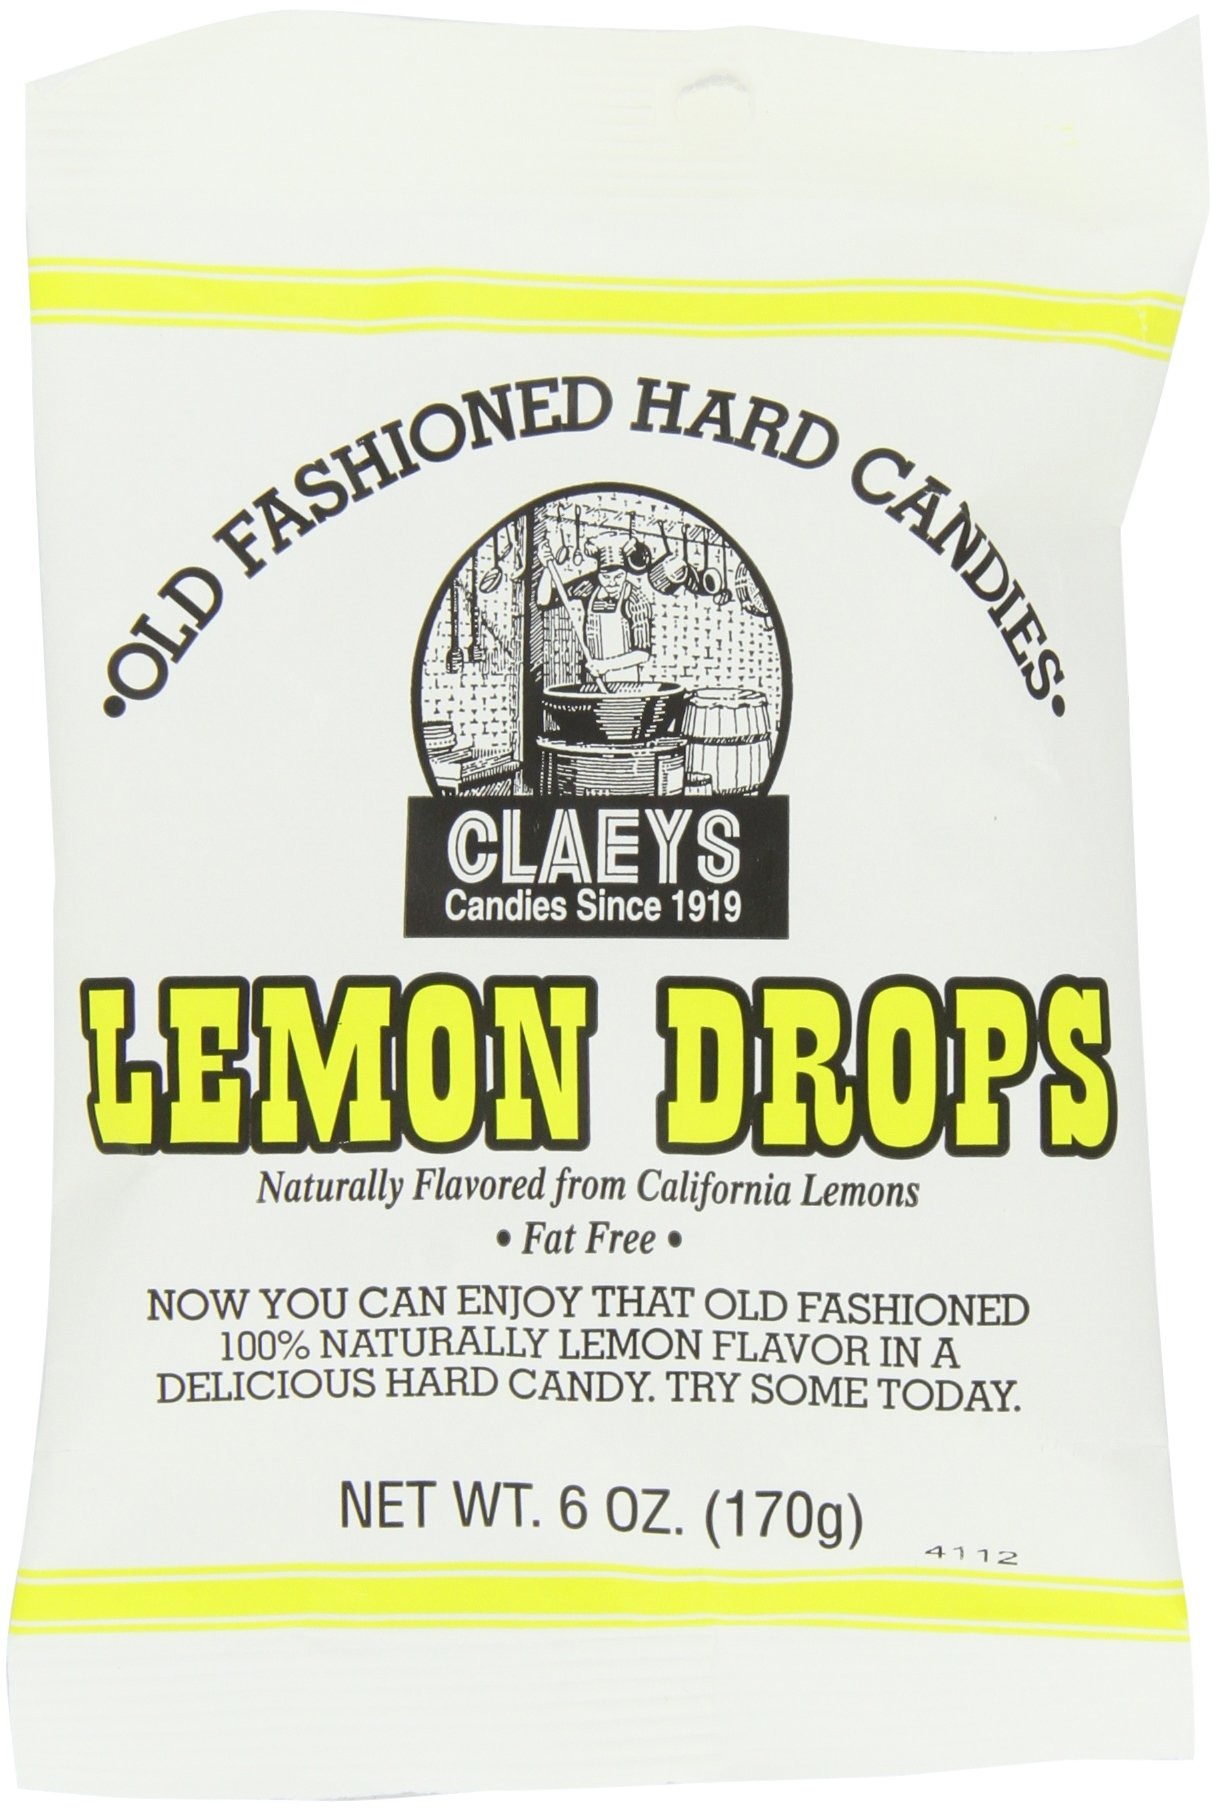
Item Name: Claey's Candies Lemon Drops - Old Fashioned Hard Candy - 100 Percent Naturally Lemon Flavor - Fat-Free - 6 Ounce - 12-Pack
Bullet Point 1: OLD FASHIONED HARD CANDIES - Old fashioned candies are reminiscent of the old days! Bring home Claeys Candies Lemon Drops today just like how you remember bringing home your favorite candies as a kid.
Bullet Point 2: NATURAL LEMON FLAVOR - The candies are 100% naturally flavored from California lemons.
Bullet Point 3: FAT-FREE - These treats are fat-free, so anyone can enjoy them without worrying about consuming too many calories. Lemon Drops won't let you blow your diet!
Bullet Point 4: MOUTH-WATERING GOODIES - Bring home these goodies to add to your candy pile, or have them as party favors on holiday or any special occasion.
Bullet Point 5: SIX BAGS - Included in this item are six 6-ounce bags.
Value: 72.0
Unit: ounce

Price: 17.305